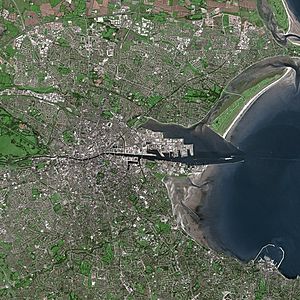
Dublin / Politik / Nationalpolitik
Dublin fotograferet fra SPOT-satellitten
Dublin er Irlands største by og republikken Irlands hovedstad efter landets uafhængighed i 1922. Dublin ligger gennemsnitligt 20 m over havet på Irlands østkyst ved mundingen af floden Liffey.